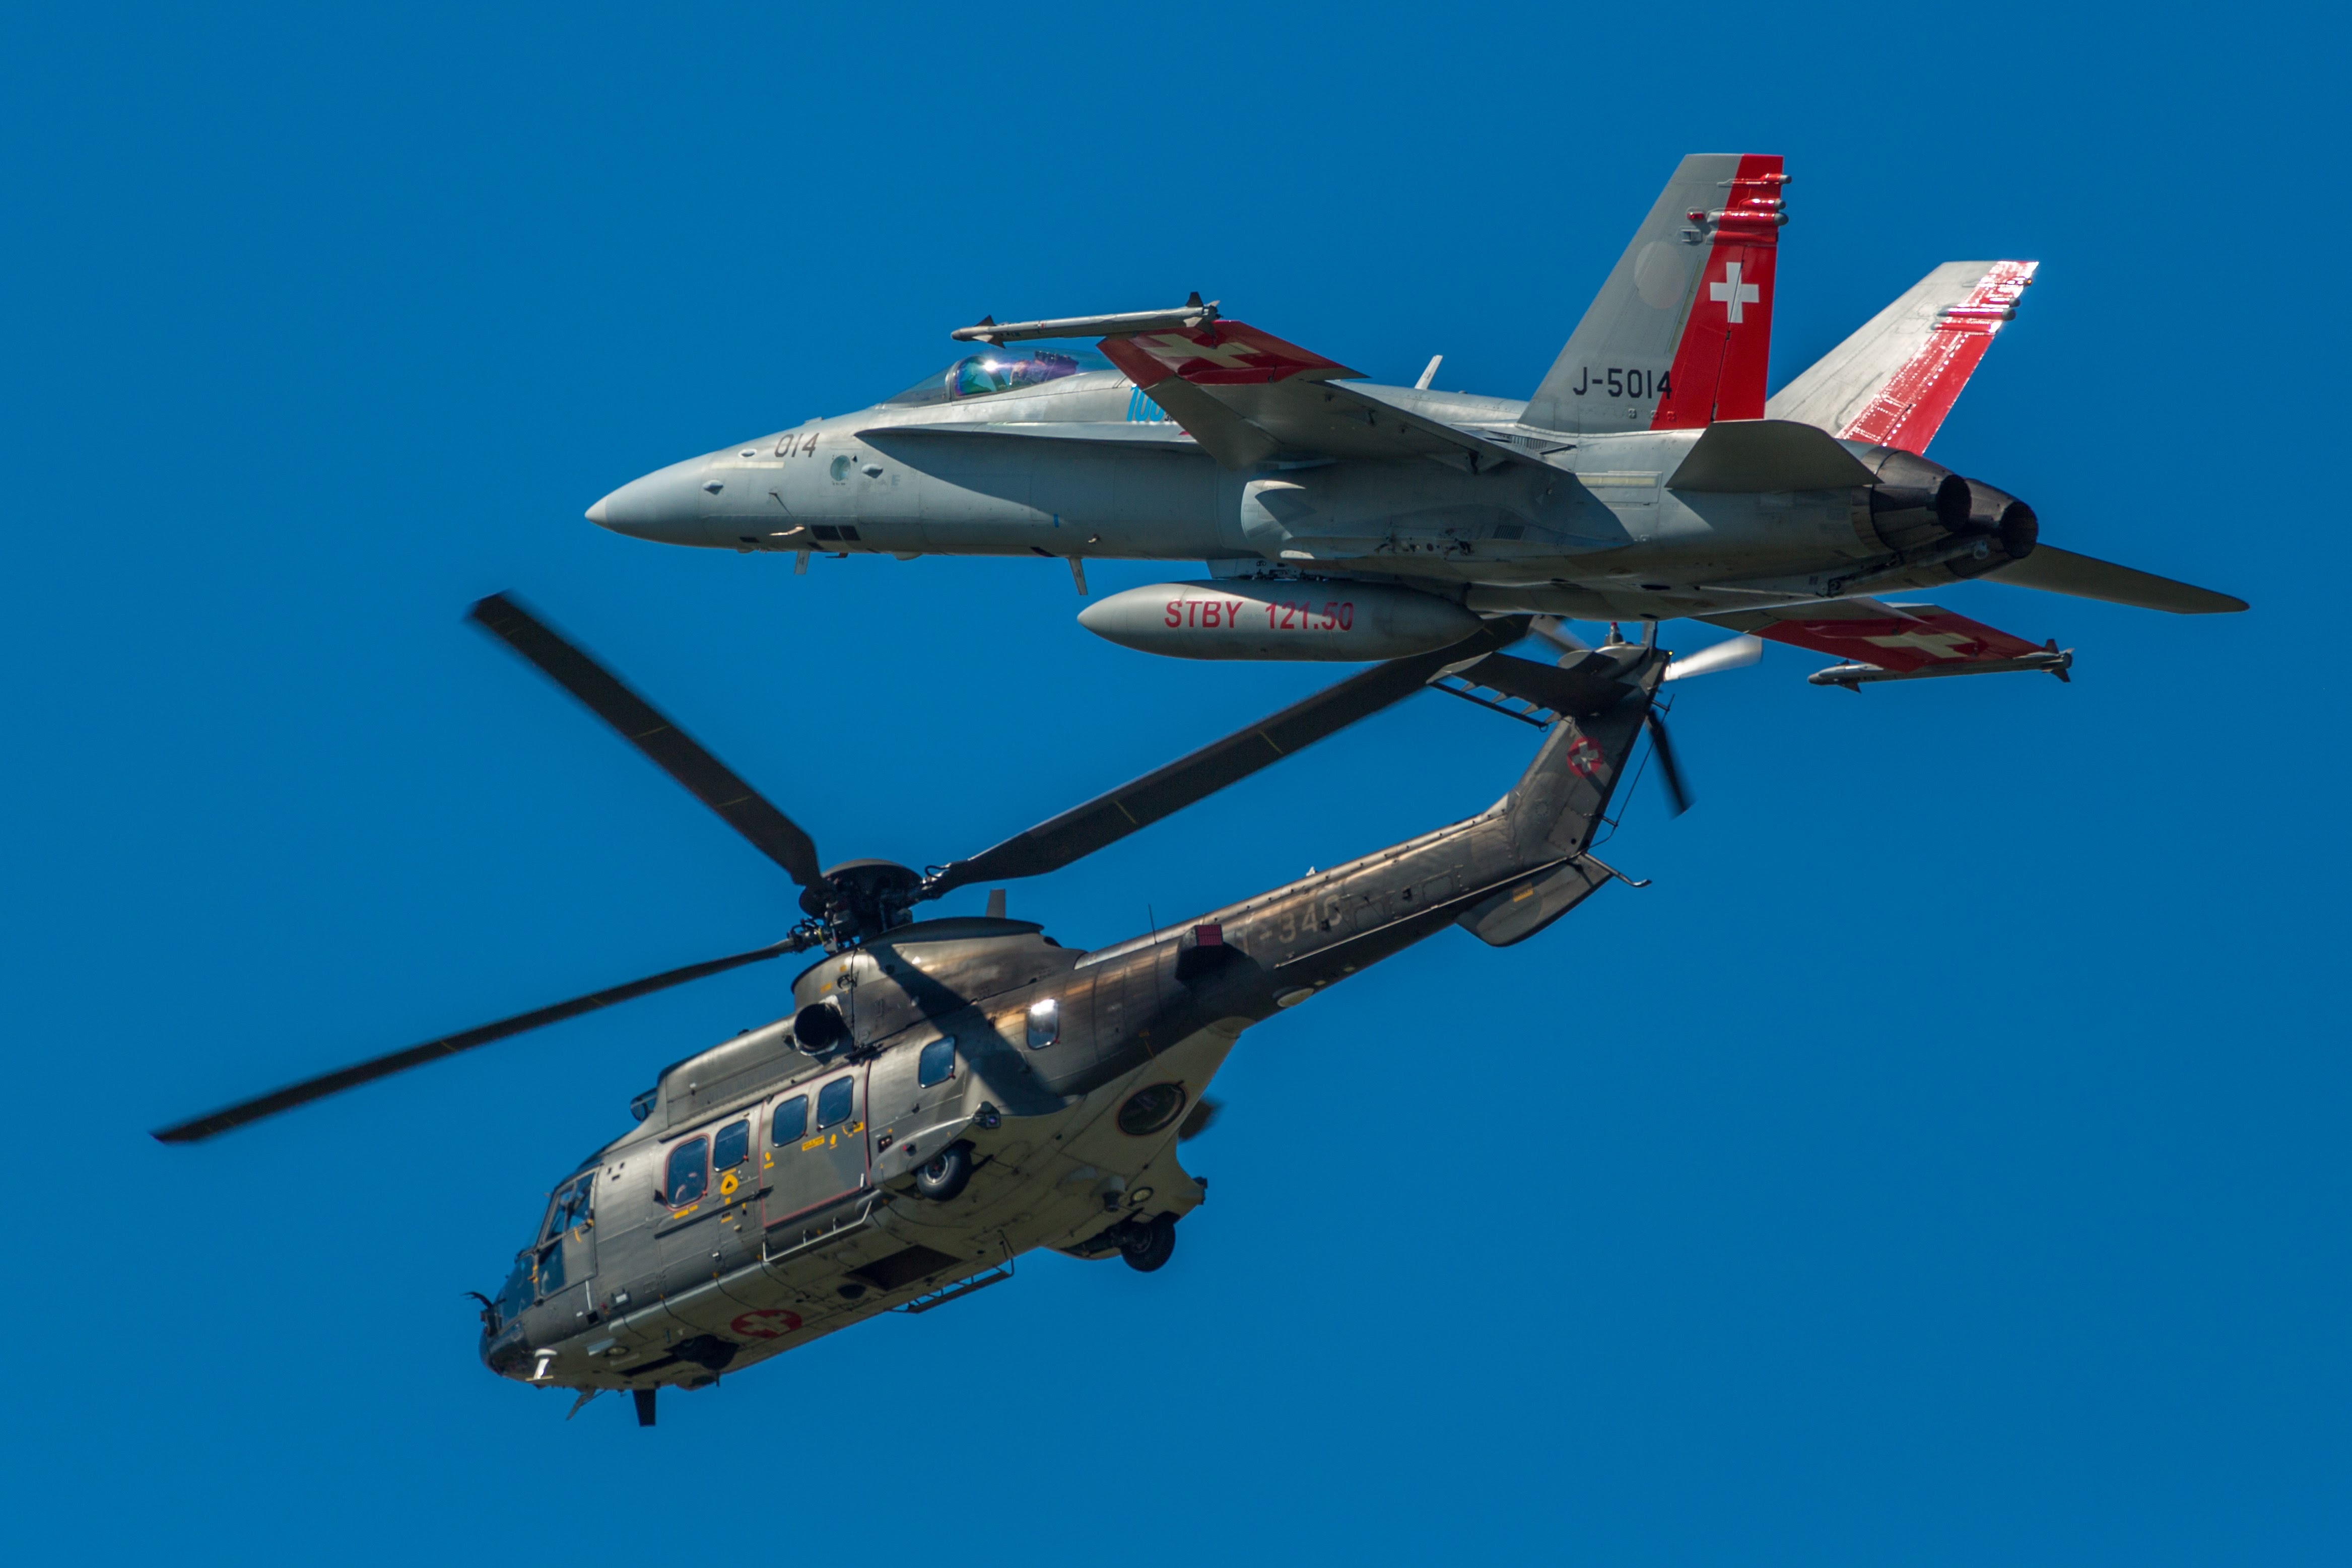
airplane, aircraft, vehicle, aviation, helicopter, switzerland, hornet, air show, air force, jet aircraft, f a 18, super puma, fighter aircraft, military aircraft, air14, payerne, mcdonnell douglas, a rospatiale, as 332, atmosphere of earth, helicopter rotor, military helicopter